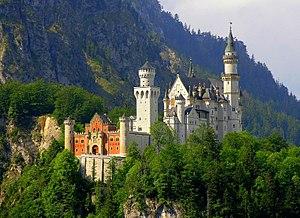
La maison de Wittelsbach est une famille souveraine d'Allemagne occidentale, l'une des plus anciennes et des plus puissantes du Saint-Empire romain germanique. Elle a régné en particulier sur la Bavière et sur le Palatinat, et a donné des souverains au Saint-Empire, à la Suède et à la Grèce.